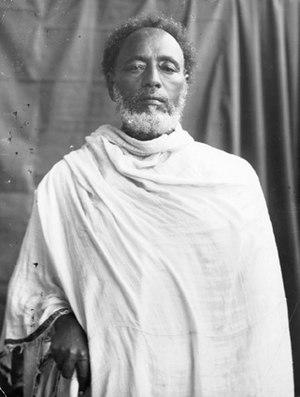
Portrait du négus Mikaël, en habit d'intérieur, dans son palais de Dessié (province du Wollo)
Le ras Mikaél du Wello est un noble et commandant d'armée éthiopien. Né Mohammed Ali, il change de nom après sa conversion au christianisme orthodoxe. Il est le père de Lij Iyasu
La bataille d'Adoua se déroule près du village d'Adoua, au cœur de la région du Tigré, dans le nord de l’Éthiopie, le 1ᵉʳ mars 1896. Elle oppose les forces de l'Empire éthiopien du negusse negest Menelik II à celles du royaume d’Italie dirigées par le colonel Baratieri. Elle conclut, par la victoire des Éthiopiens, la première guerre italo-éthiopienne et clôt une fin de XIXᵉ siècle marquée par diverses tentatives de pénétration en Éthiopie menées par plusieurs puissances.
Yohannes IV est un militaire et un homme d'État éthiopien, Negusse Negest de 1872 à 1889. Né Kassa Mercha, il est également connu sous son nom de cavalier Abba Bezbez.